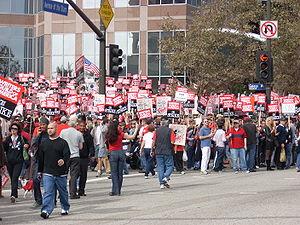
Le droit du travail aux États-Unis est caractérisé par son imbrication entre lois fédérales et lois des États fédérés, ainsi que par la grande flexibilité du marché du travail, notamment en matière de licenciement. De façon générale, les lois fédérales instituent des standards minimums, les États pouvant imposer des standards plus élevés.
La grève de la Writers Guild of America, aussi connue sous l'appellation « grève des scénaristes américains », est une grève menée par la Writers Guild of America, East et la Writers Guild of America, West. Plus de 12 000 scénaristes rejoignirent le mouvement de grève qui débuta le 5 novembre 2007 et se termina par leur victoire le 3 février 2008.